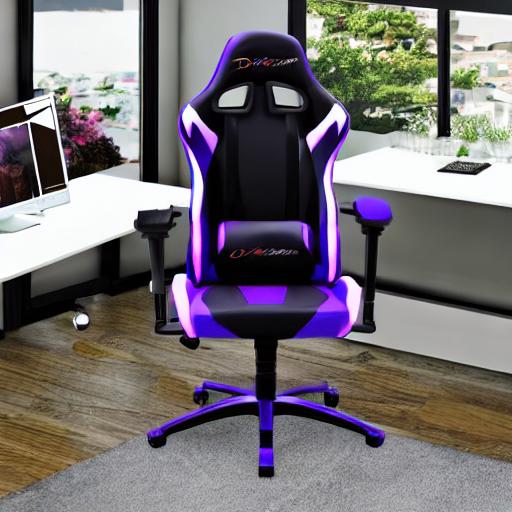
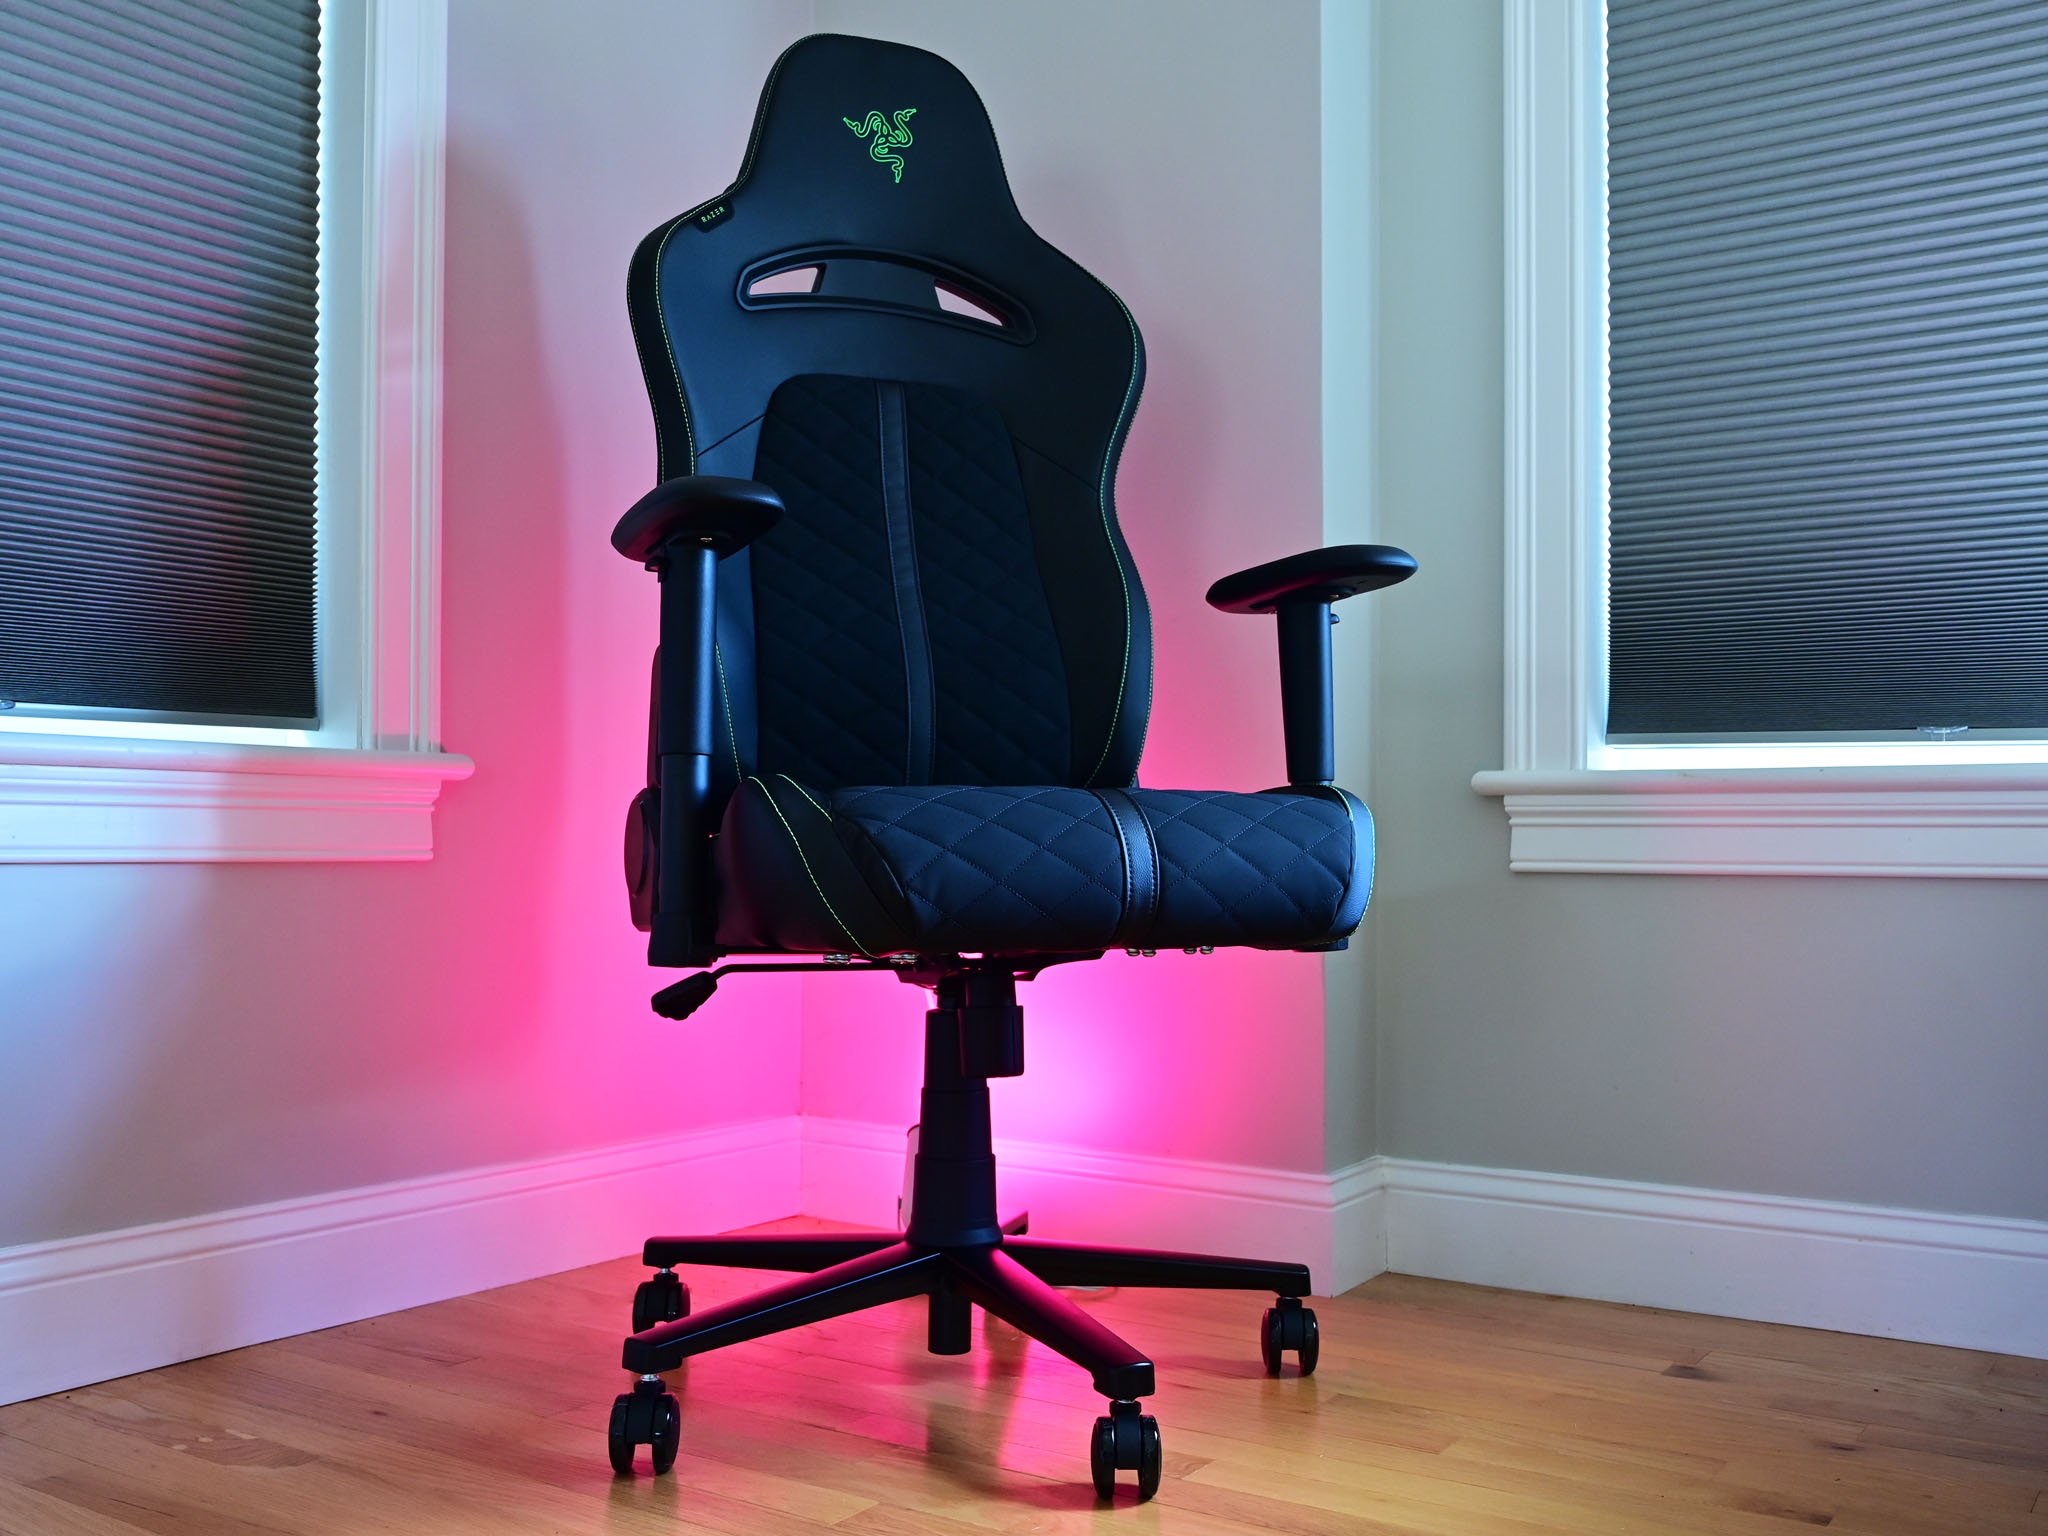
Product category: items_chair
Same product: no